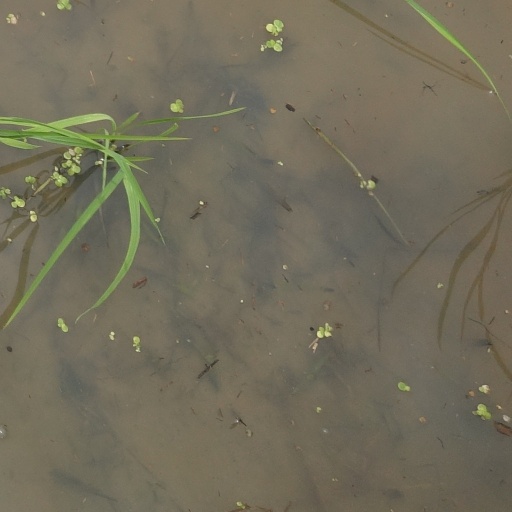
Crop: rice